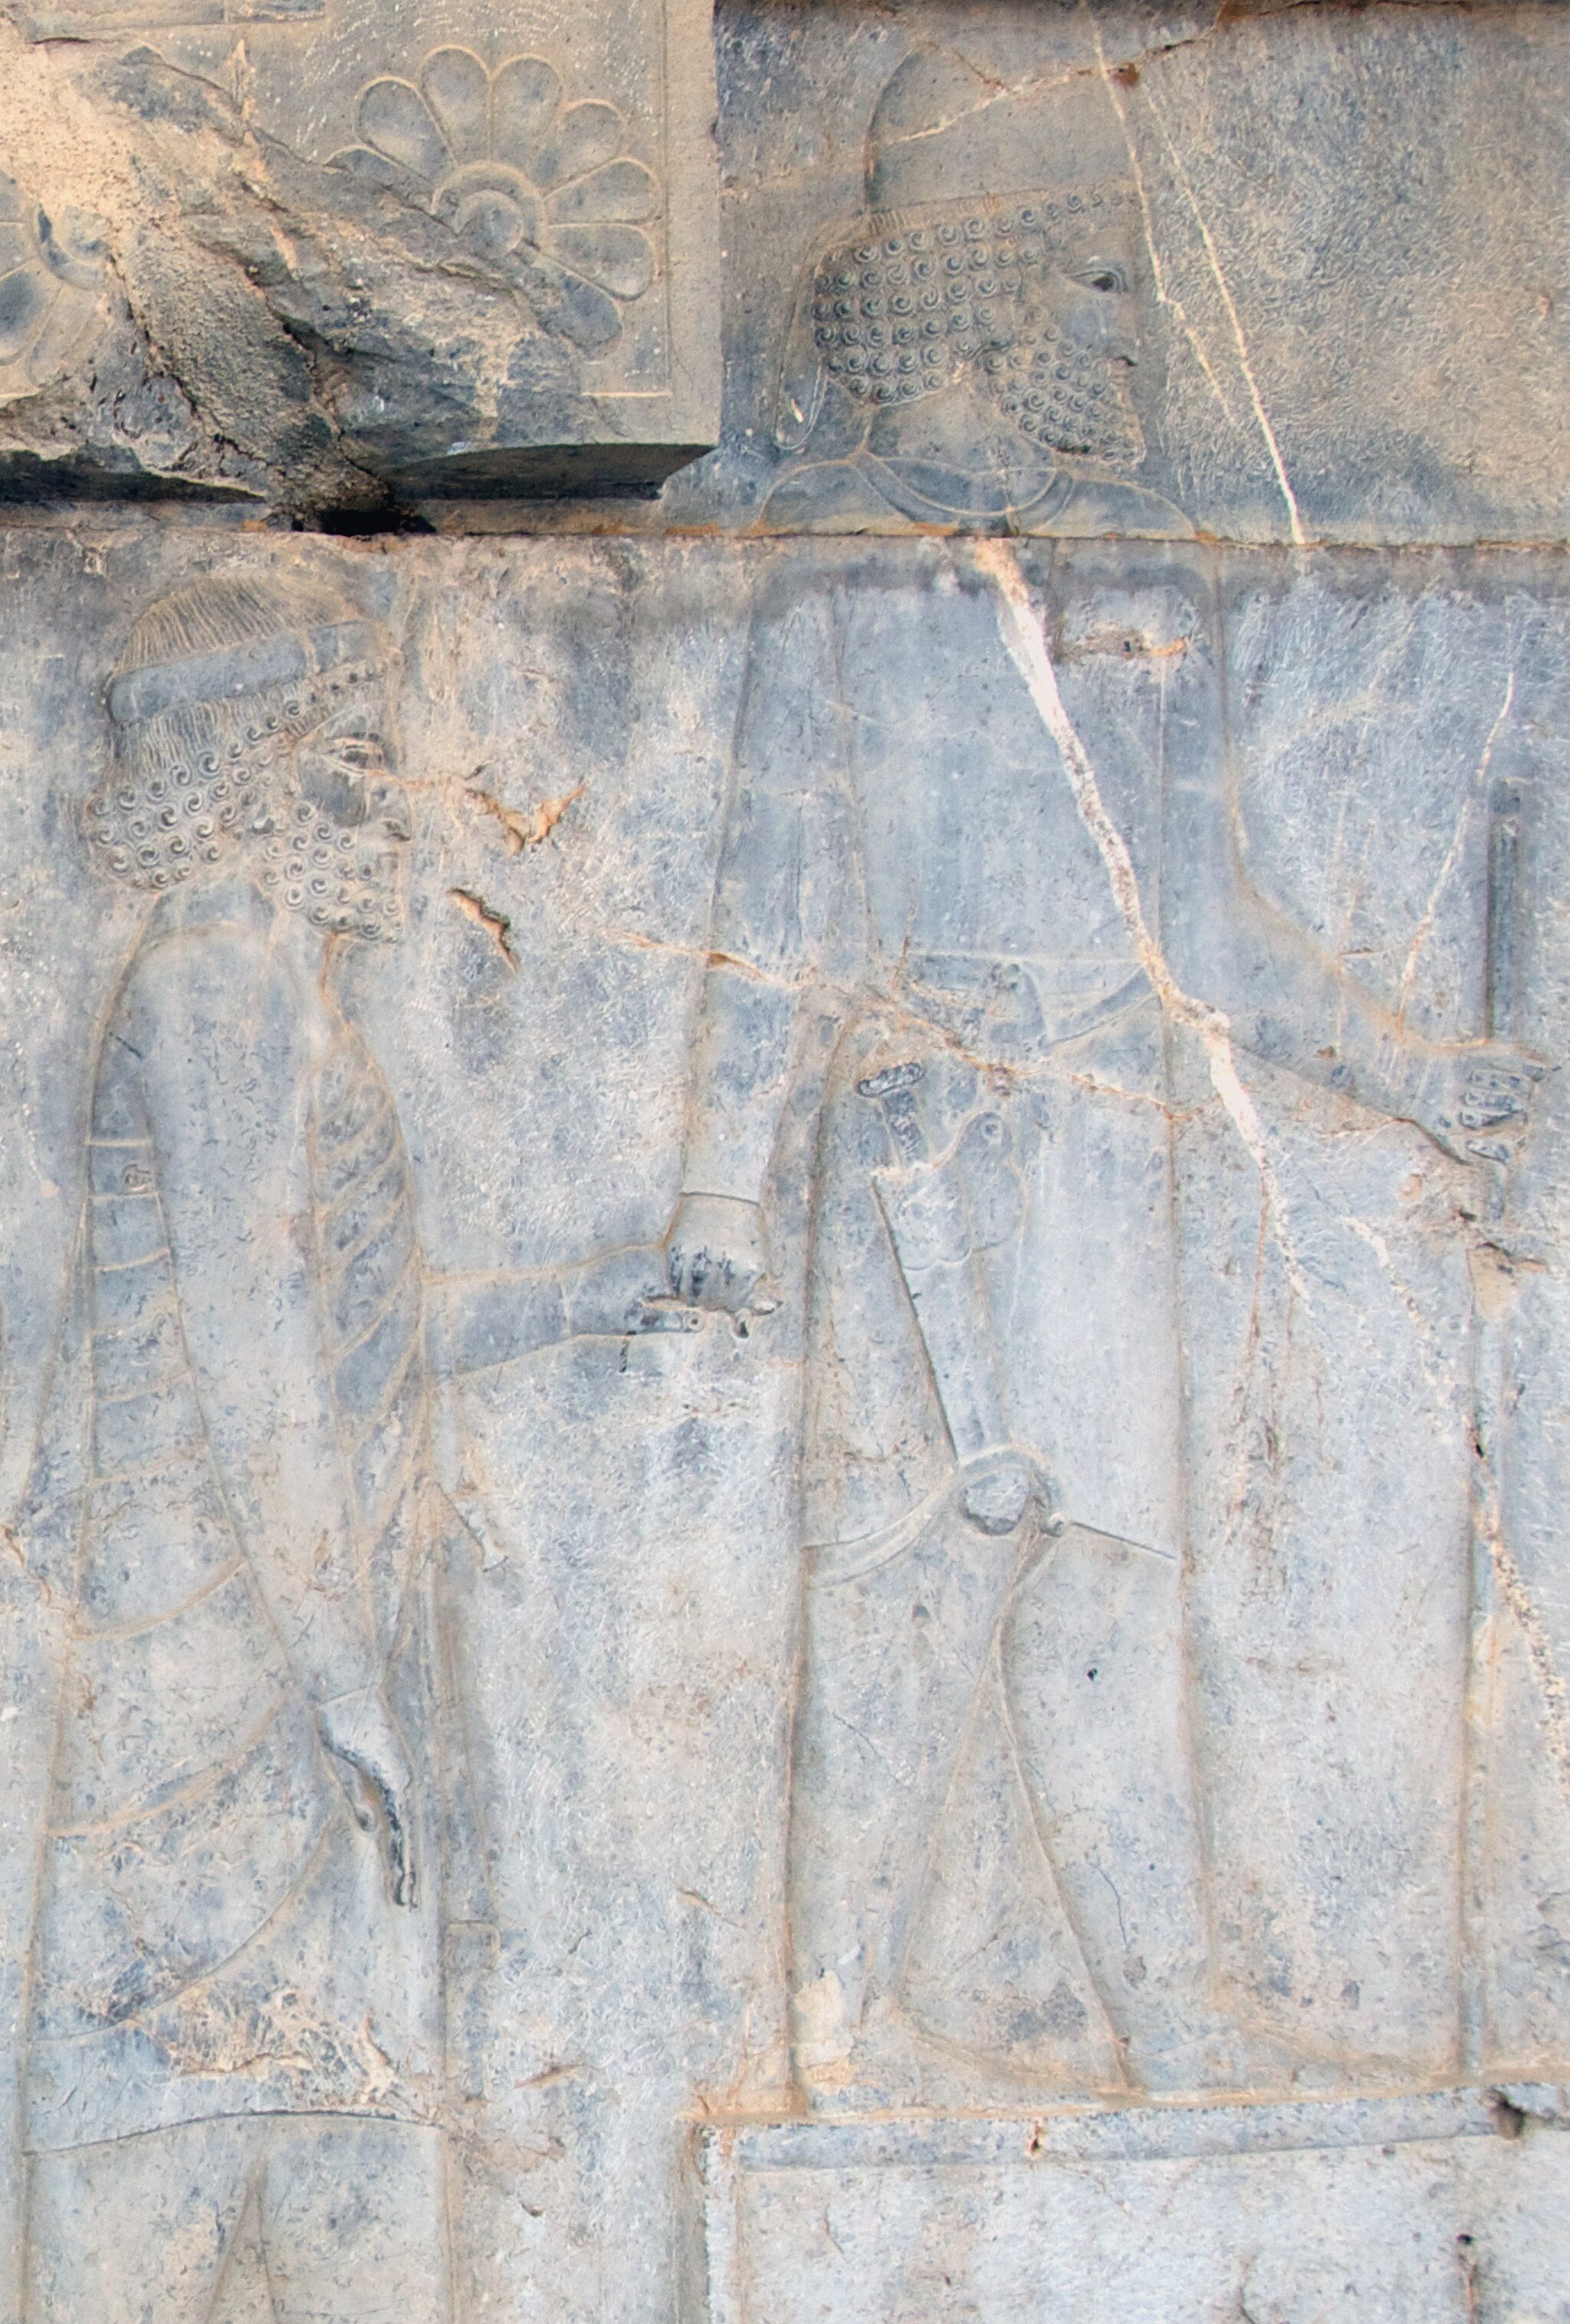
Title: Closeup -5 Tribute-Bearers on the Apadana Staircase (Best Viewed as Size "Large") (4685884473)
Description: According to the Lonely Planet guide to Iran, "Most impressive of all, however, and among the most impressive historical sights in all of Iran, are the bas-reliefs of the Apadana Staircase on the eastern wall [of the Apadana Palace]." "The panels at the southern end [of the Apadana Staircase] are the most interesting, showing 23 delegations bringing their tributes to the Achaemenid king." "This rich record of the nations of the time ranges from the Ethiopians in the bottom left center, through a climbing pantheon of, among other peoples, Arabs, Thracians, Indians, Parthians and Cappadocians, up to the Elamites and Medians at the top right." Persepolis, Iran
Date: 2010-04-19 10:53
Categories: Flickr images reviewed by FlickreviewR 2, 2010 in Persepolis, Files from A.Davey Flickr stream, Thracian delegation, Apadana